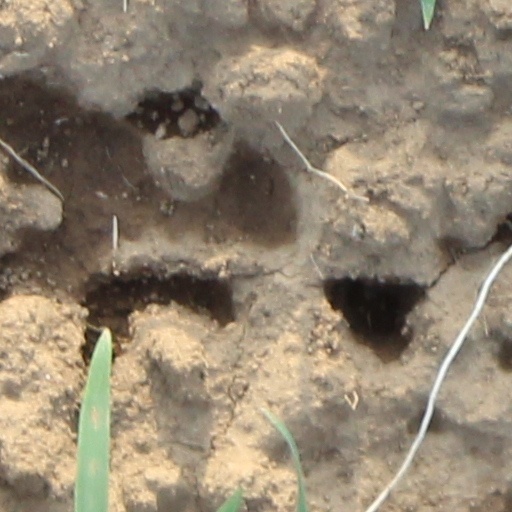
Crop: wheat